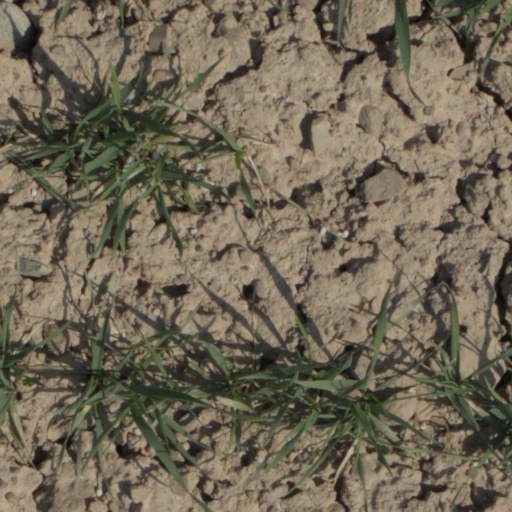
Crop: wheat